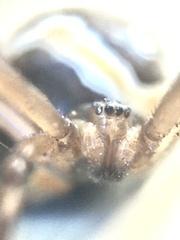
Species: Lactrodectus_hesperus